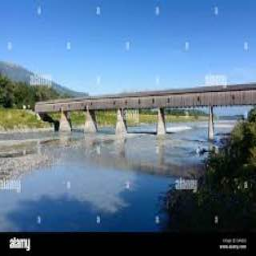
Old Rhine Bridge